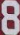
Number: 8